National Museum of Archaeology, Malta

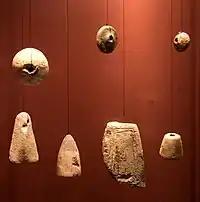
Stone weight looms

These rooms show examples of architecture, human representation and other items that date from the Mġarr, Ġgantija, Saflieni and Tarxien phases of Maltese prehistory. The temples that were built at this time are considered to be the world's first free standing monuments and are listed in the UNESCO World Heritage List.